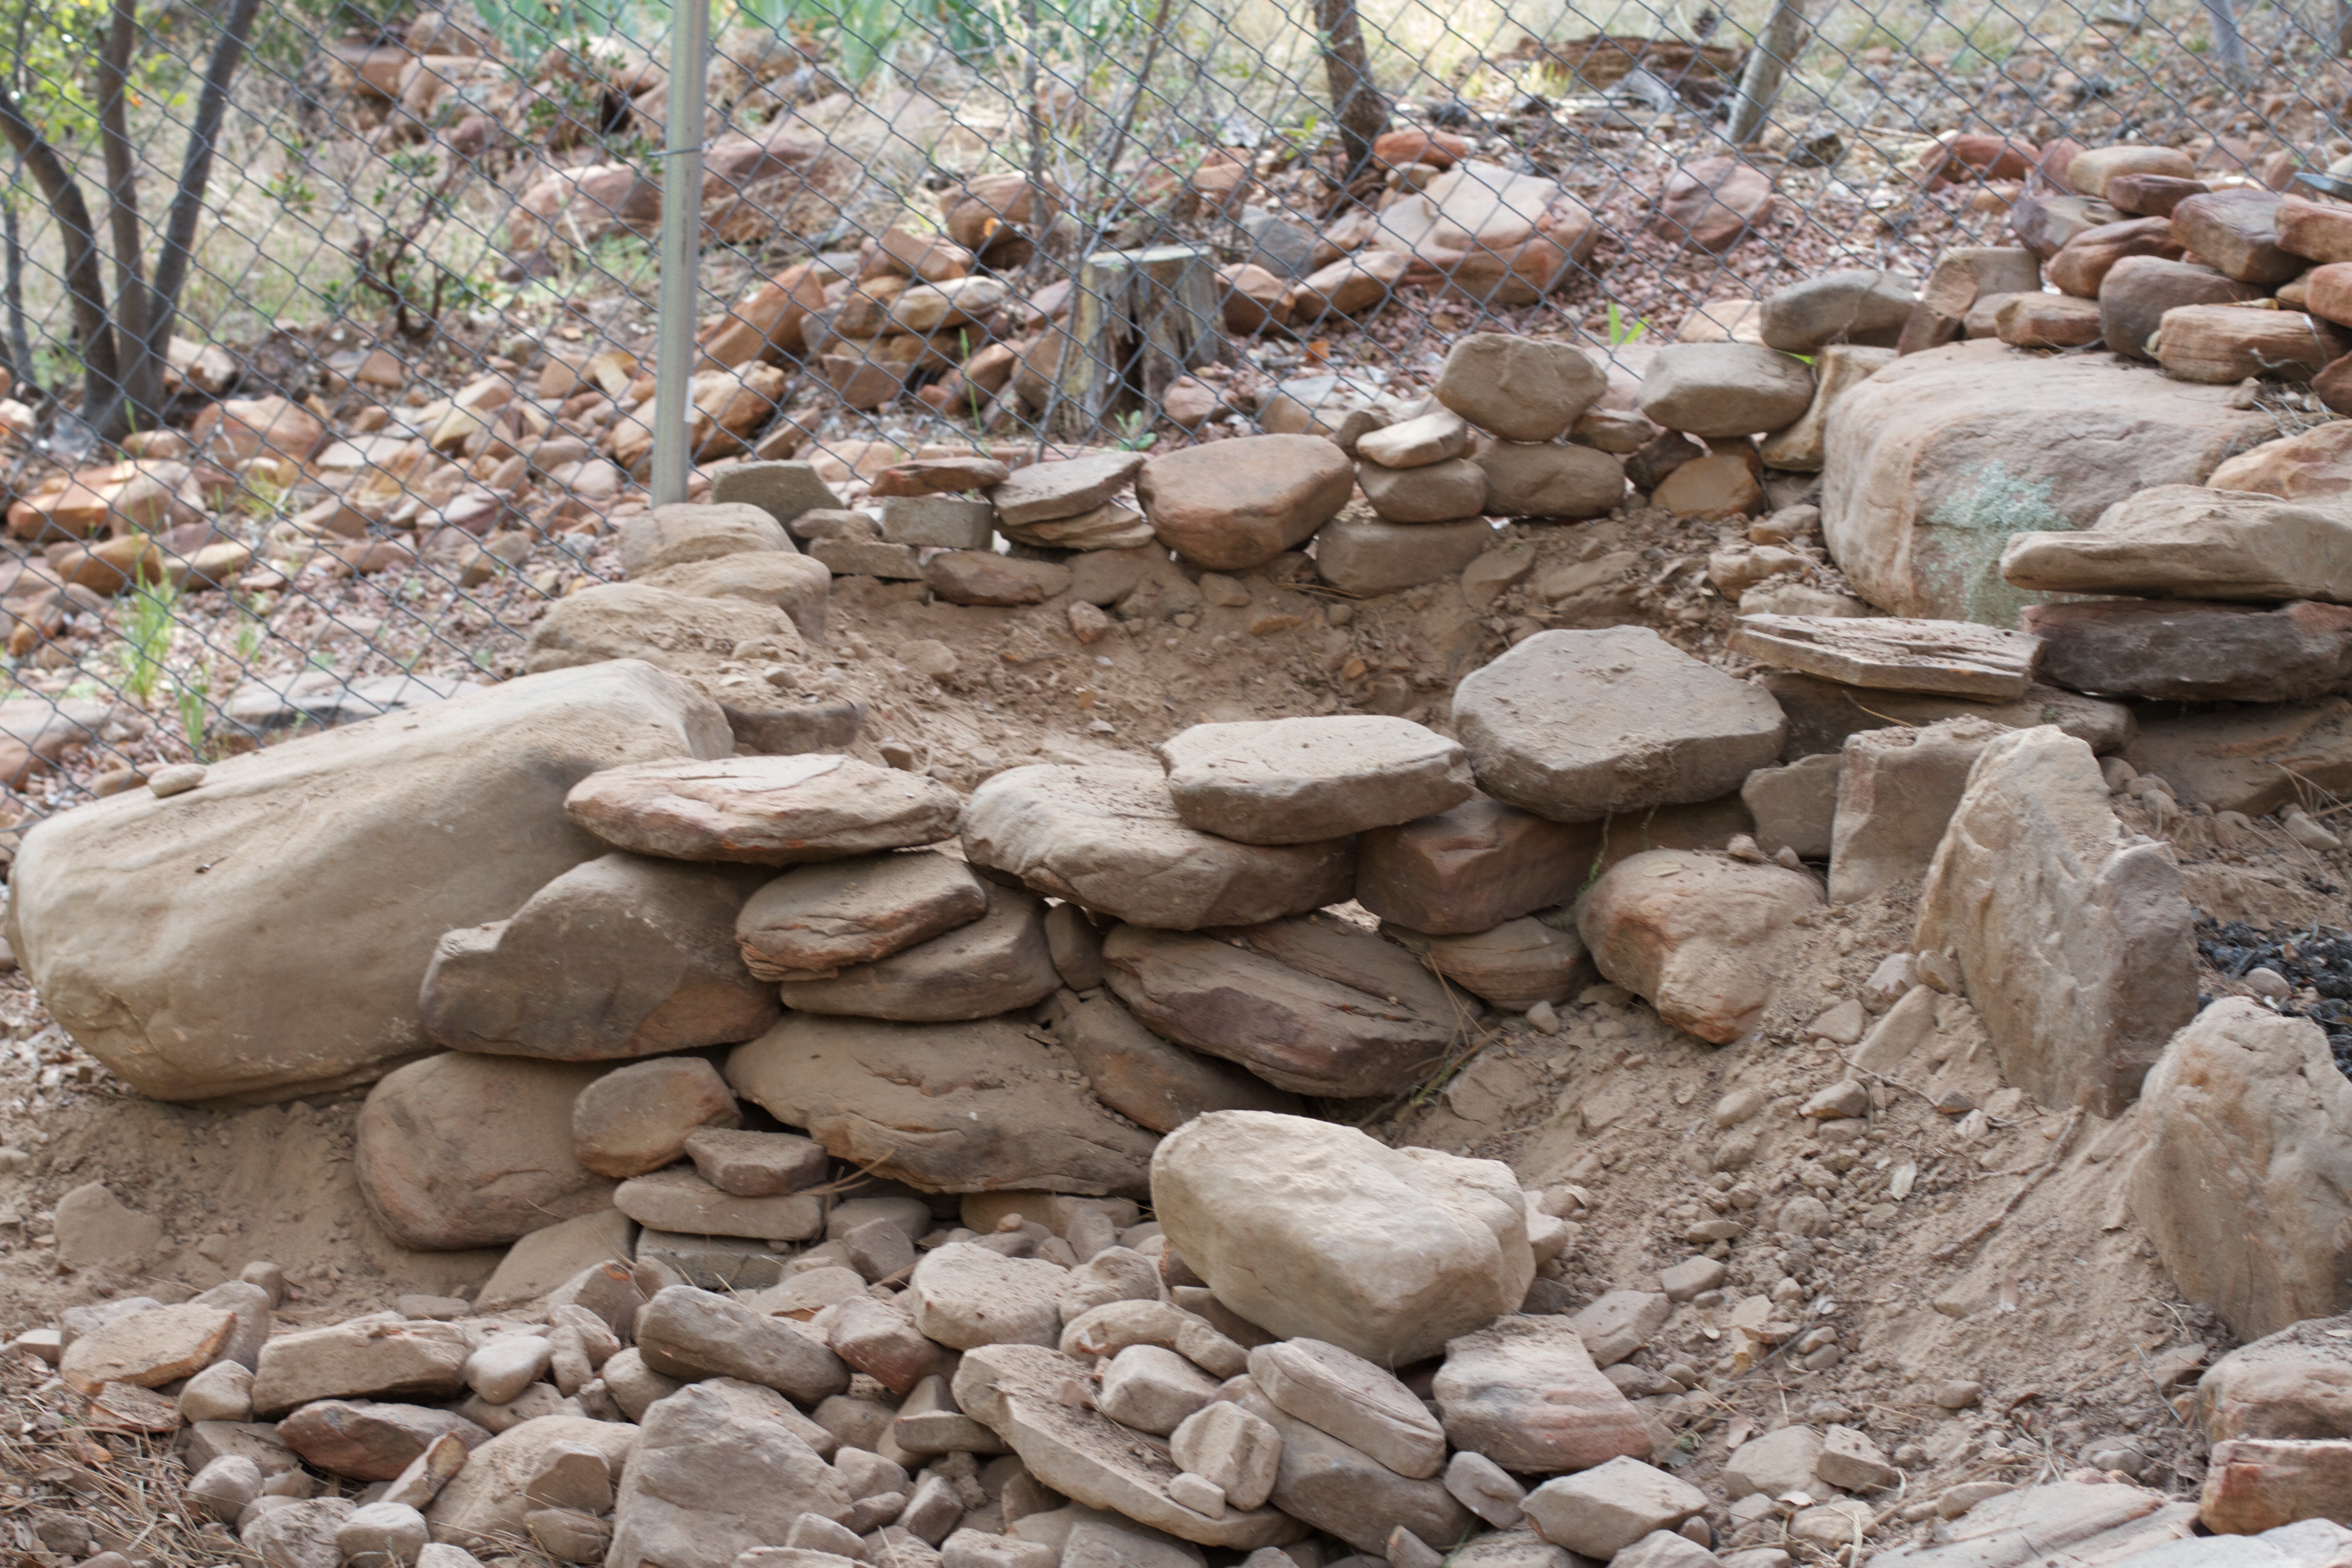
rock, stream, stone wall, material, rubble, geology, gravel, boulder, wadi, bedrock, stream bed